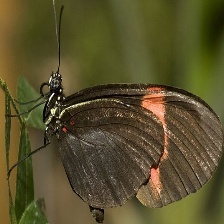
Species: RED POSTMAN
Butterfly family (ImageNet category): monarch